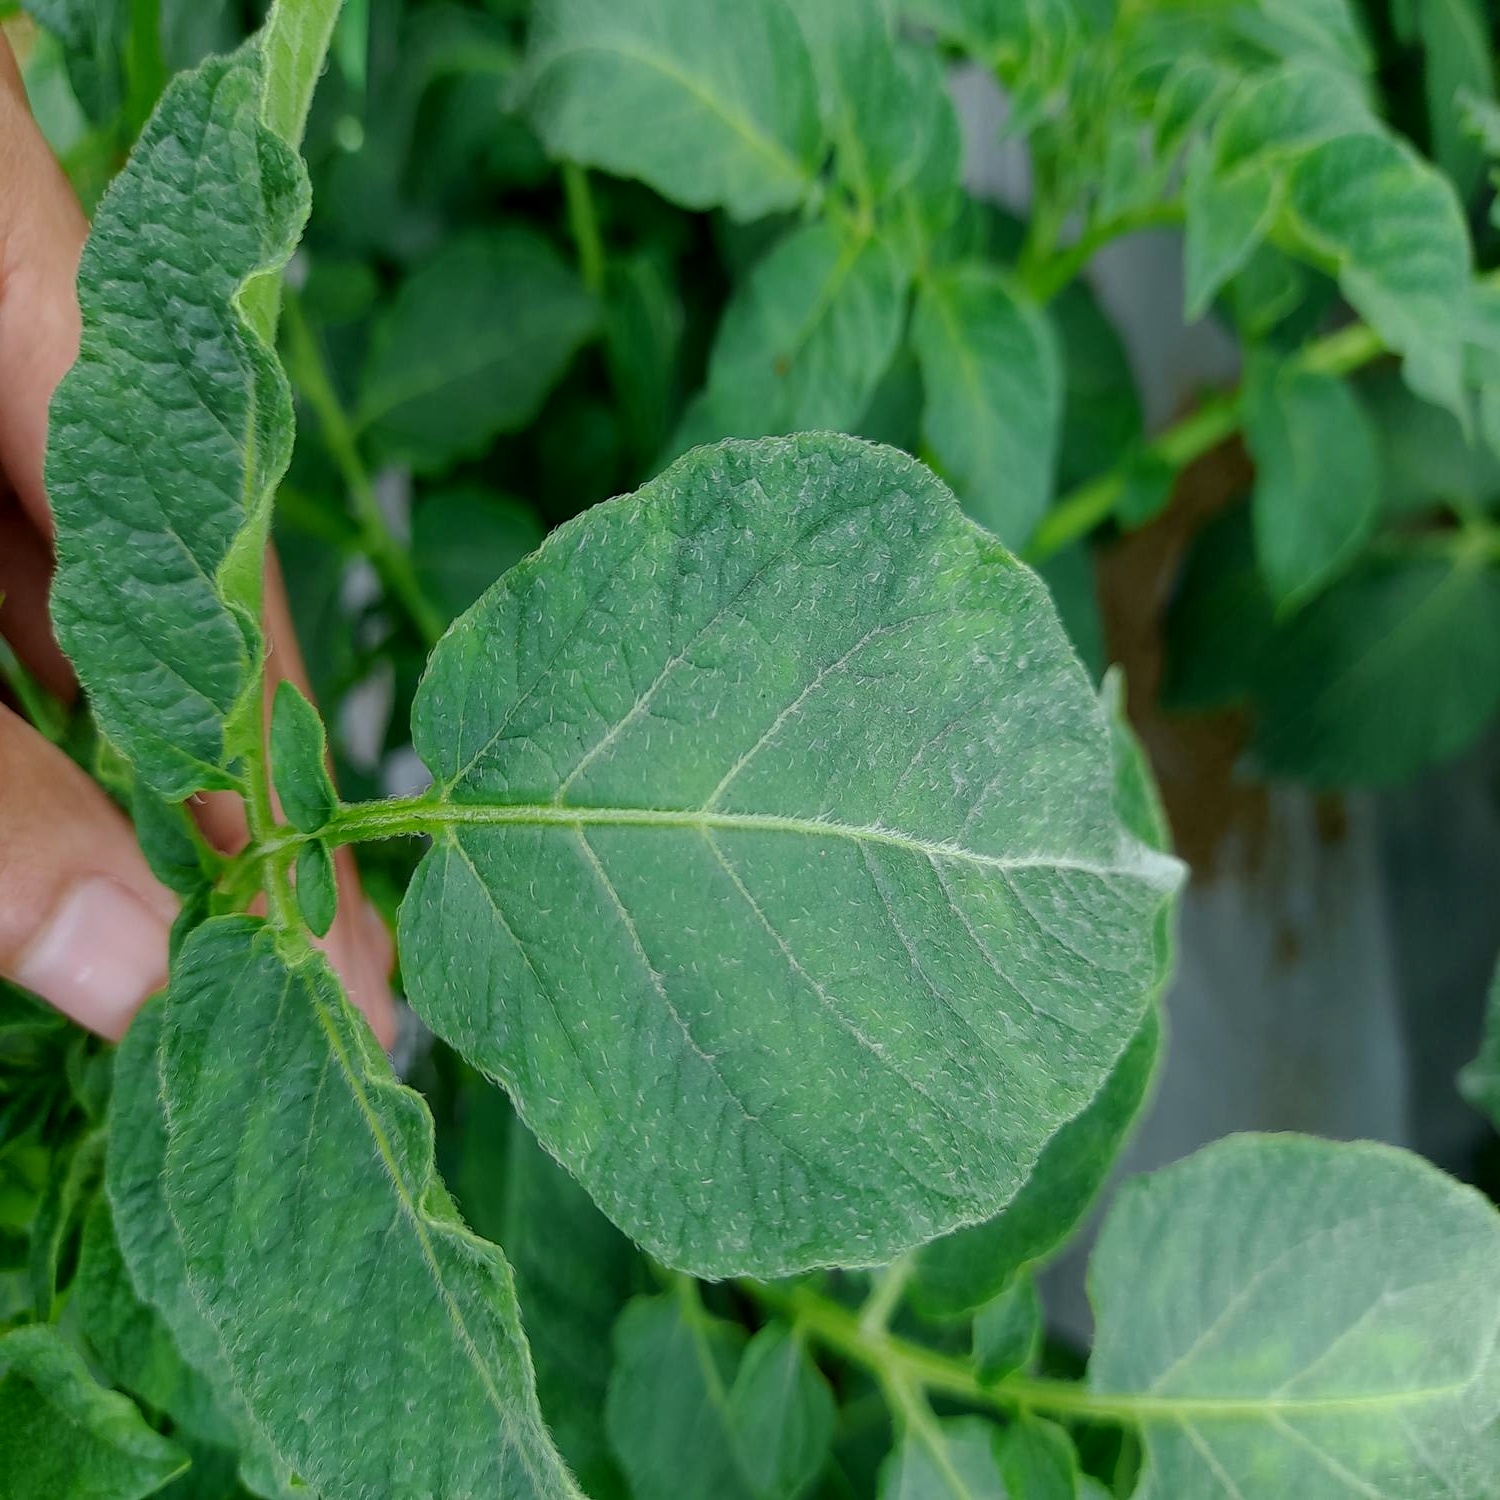
Etiqueta: Virus